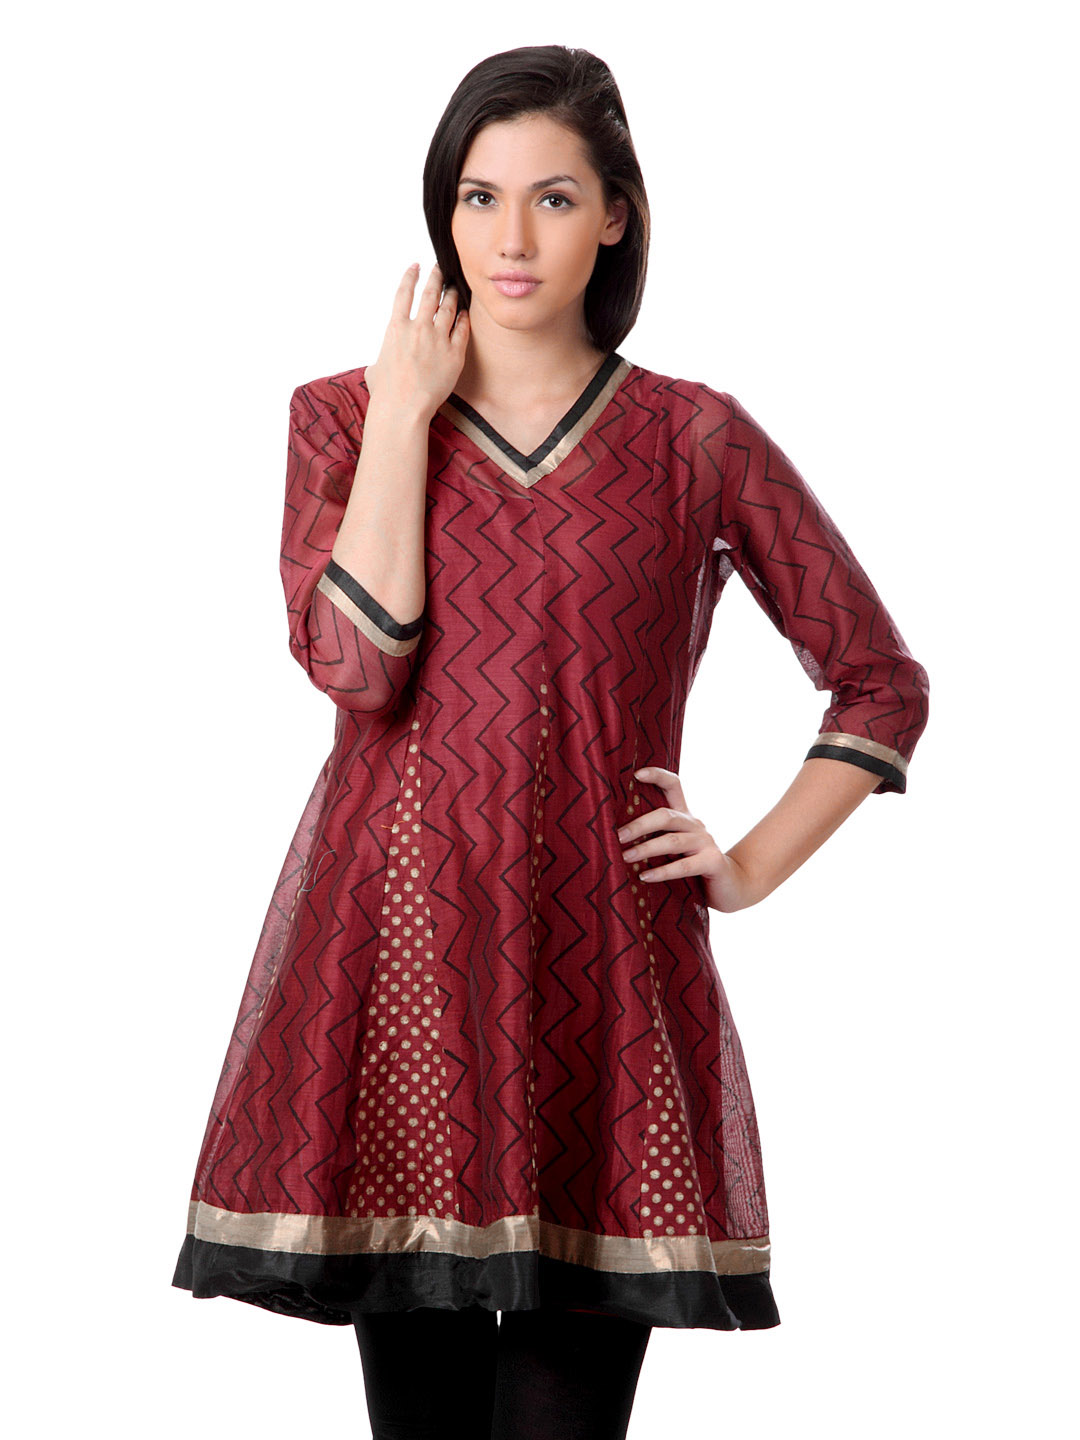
Sushilas Women Printed Maroon Kurta
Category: Apparel / Topwear / Kurtas
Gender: Women
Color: Maroon
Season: Summer 2012
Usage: Ethnic